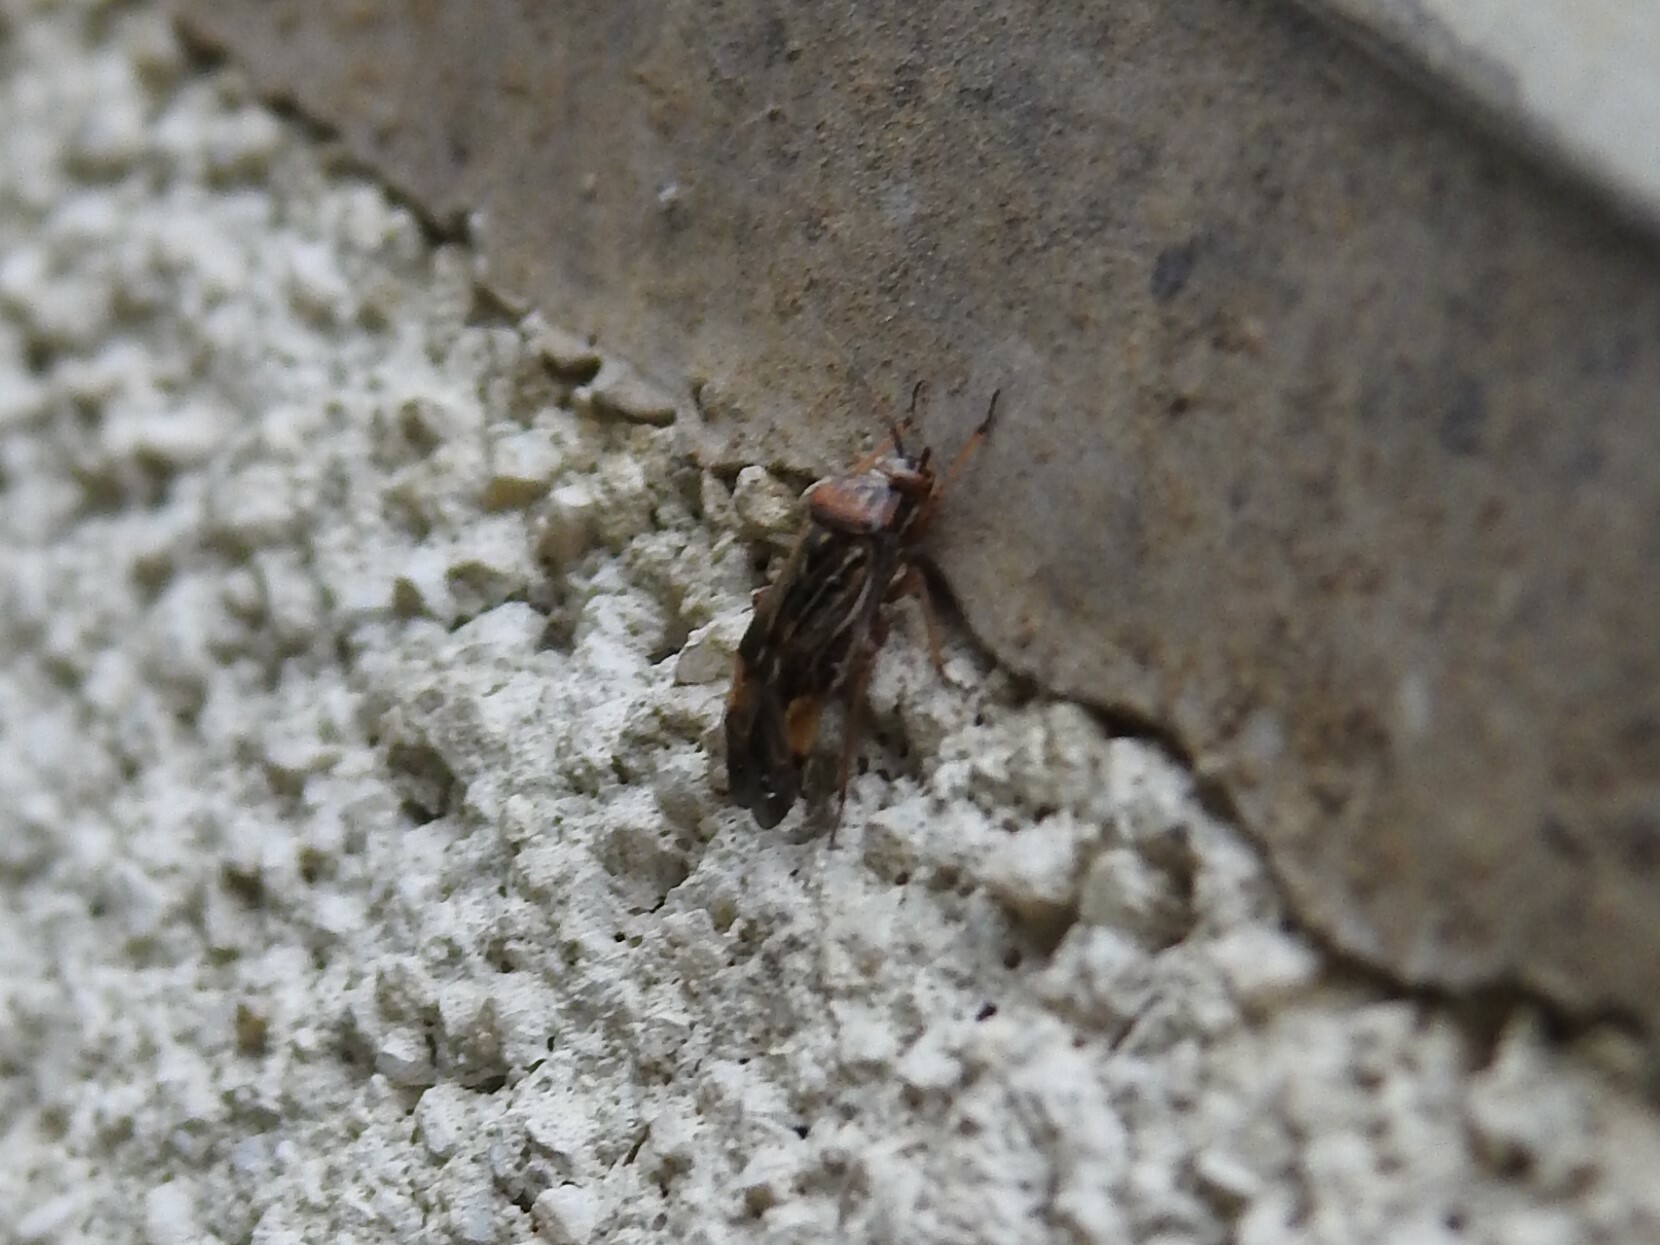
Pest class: lygus_bug